Feijoa sellowiana

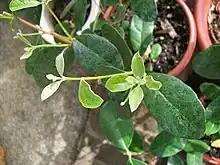
Young feijoa seedling

The main cultivation areas are not located in the original region of the feijoa; they are found in New Zealand, the United States (California), and Colombia, among other countries. Some cultivars of "F. sellowiana", widely distributed internationally, derive from a small number of introductions of “Uruguayan type” plants. In 1890, Professor Edouard André introduced a specimen or a few specimens of the species from Uruguay to France, which were the origin of the seedlings introduced in California, and later reached New Zealand. Subsequently, Colombia introduced materials from various parts of the world.